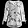
Label: Shirt